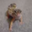
Label: lizard